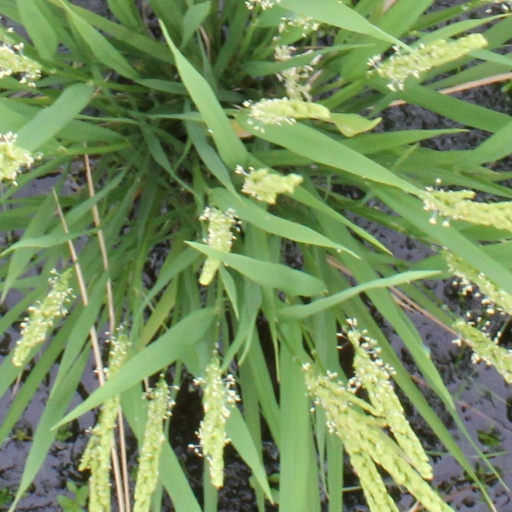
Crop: rice